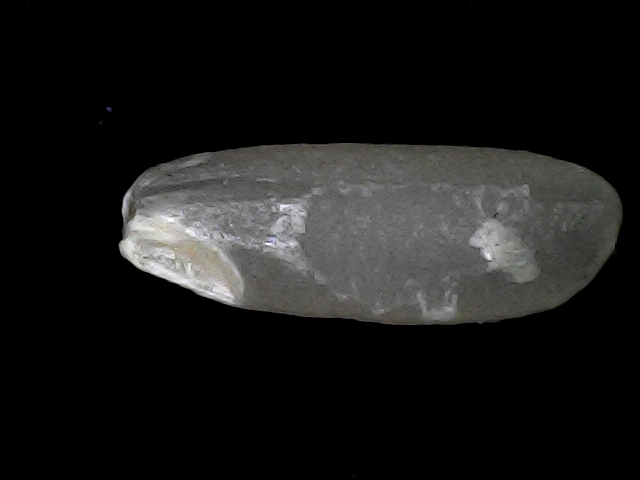
Rice variety: BD30